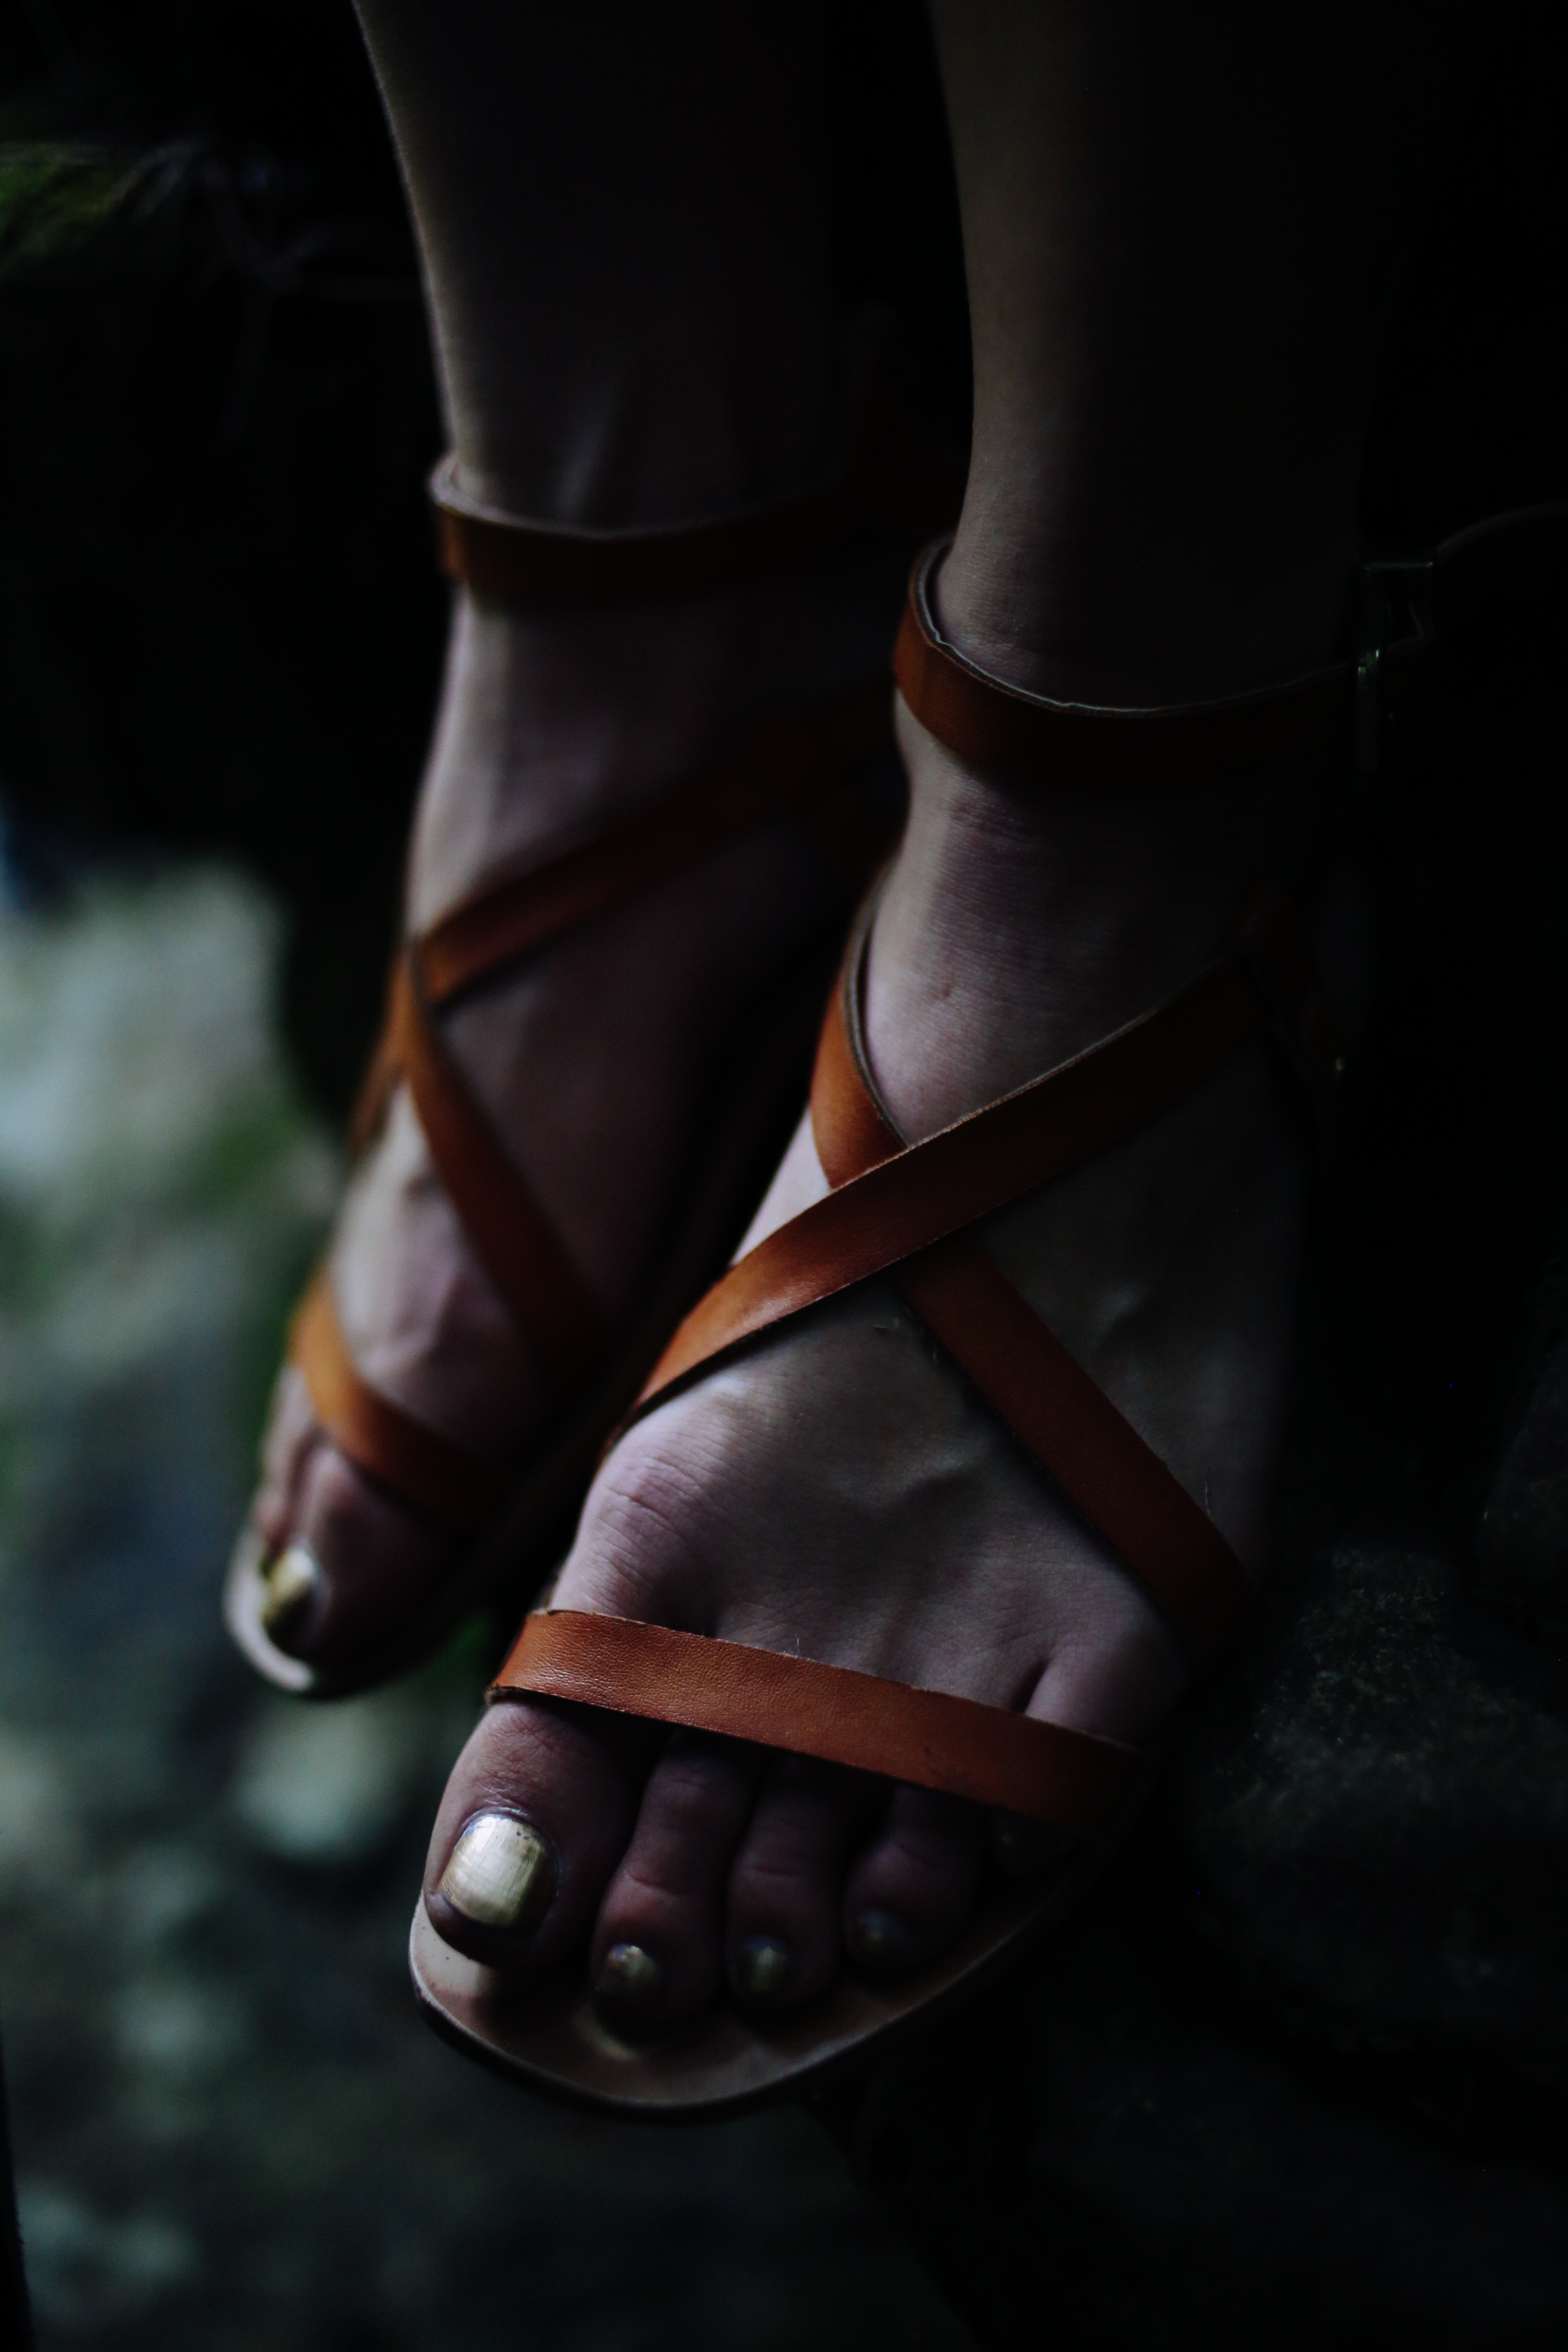
shoe, leather, boot, leg, spring, fashion, black, human body, footwear, high heeled footwear